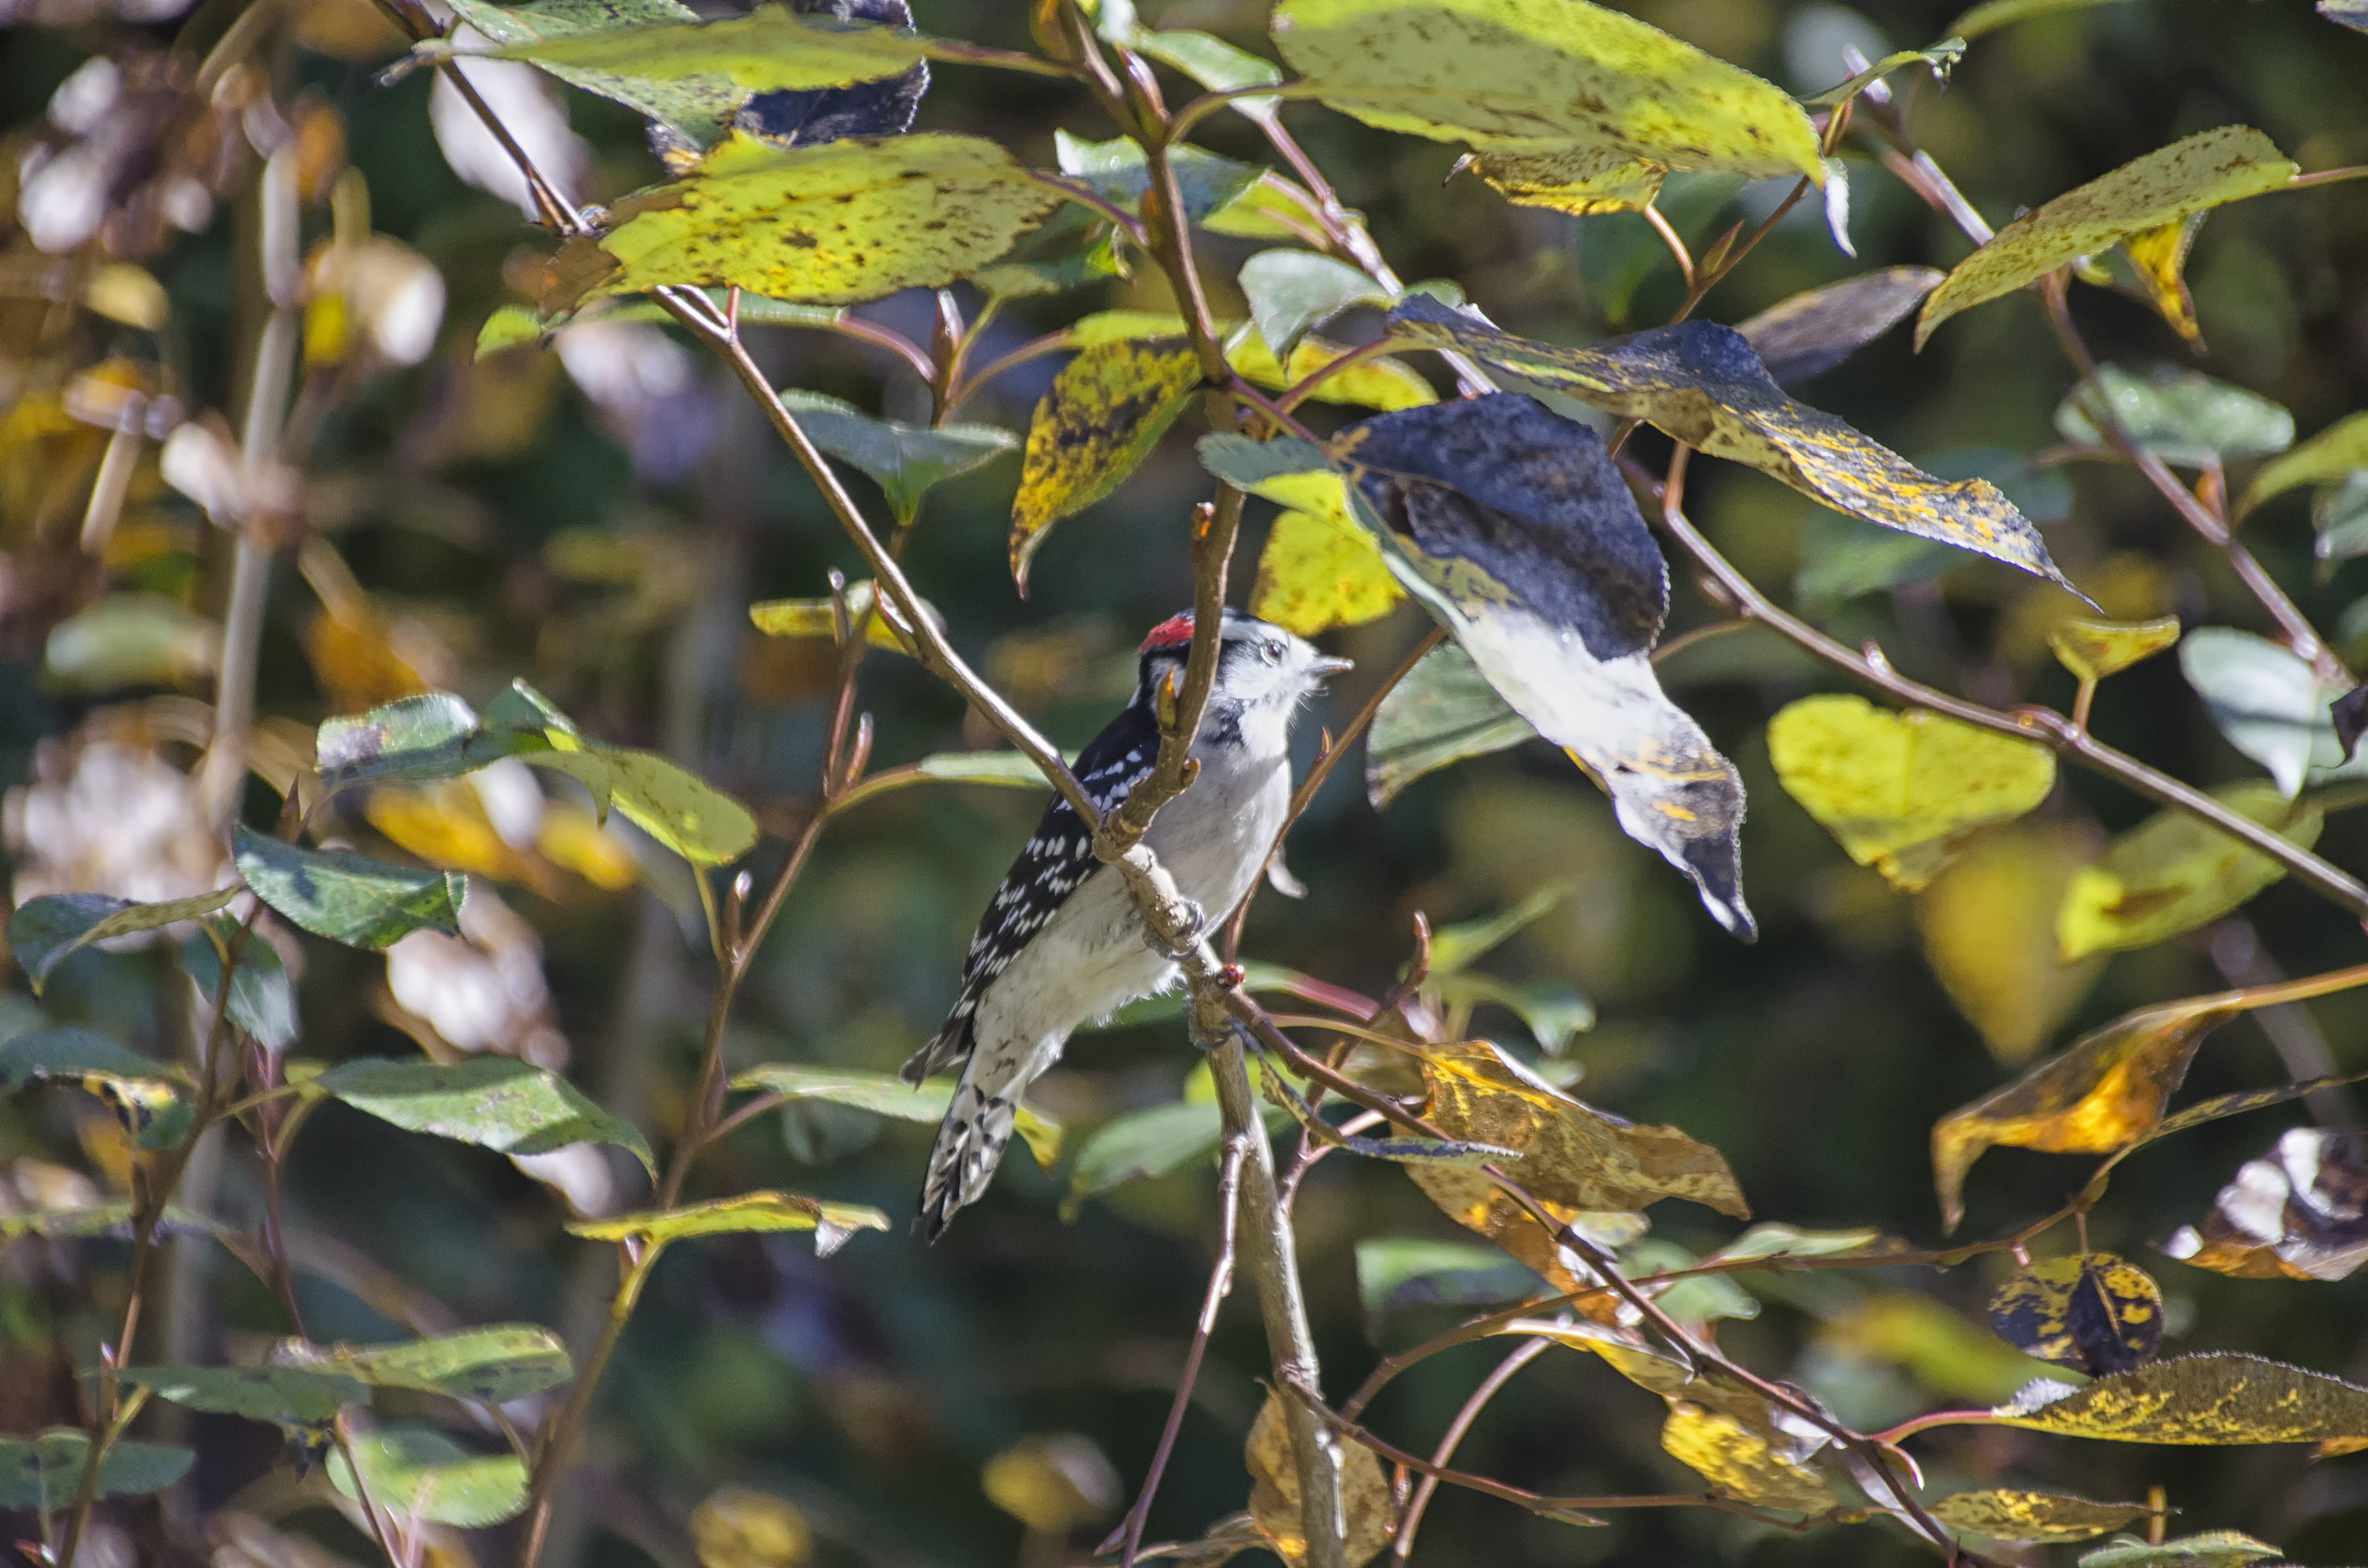
nature, branch, bird, leaf, flower, wildlife, flora, fauna, canada, vertebrate, quebec, finch, woodpecker, sherbrooke, oiseau, pic, mineur, downy, perching bird